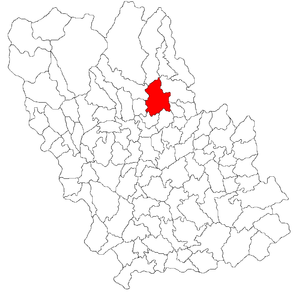
Drajna est une commune roumaine du județ de Prahova, dans la région historique de Valachie et dans la région de développement du Sud.